Literature of Bosnia and Herzegovina

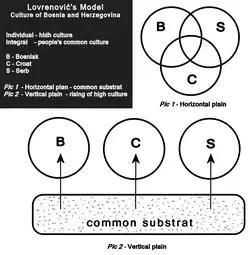
Ivan Lovrenović's diagram of Bosnian integral and particular culture.

The literature of Bosnia and Herzegovina is a complex literary production within Bosnia and Herzegovina, which is seen as a unique, singular literature of Bosnia and Herzegovina (Bosnian and Herzegovinian literature, or Bosnian literature), which consists of literary traditions of the people of Bosnia and Herzegovina, including parallel literature of Bosniaks, literature of Bosnian Croats, literature of Bosnian Serbs. and literature of minority groups such as literature of Jews of Bosnia and Herzegovina, literature of Romani of Bosnia and Herzegovina. Depending on the period in history, it is written in Serbo-Croatian, Bosnian, Croatian, and Serbian language, and uses both Latin and Cyrillic scripts, and historically, it used Ladino, Arabic, Persian and Ottoman-Turkish, with a use of peculiar form known as Aljamiado and "Arebica". Hence, literature of Bosnia and Herzegovina was realized within the framework of multicultural-civilizational paradigm. It is closely related to other South Slavic literature.